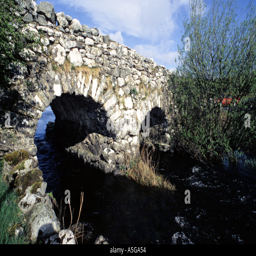
bridge featured in romantic comedy film